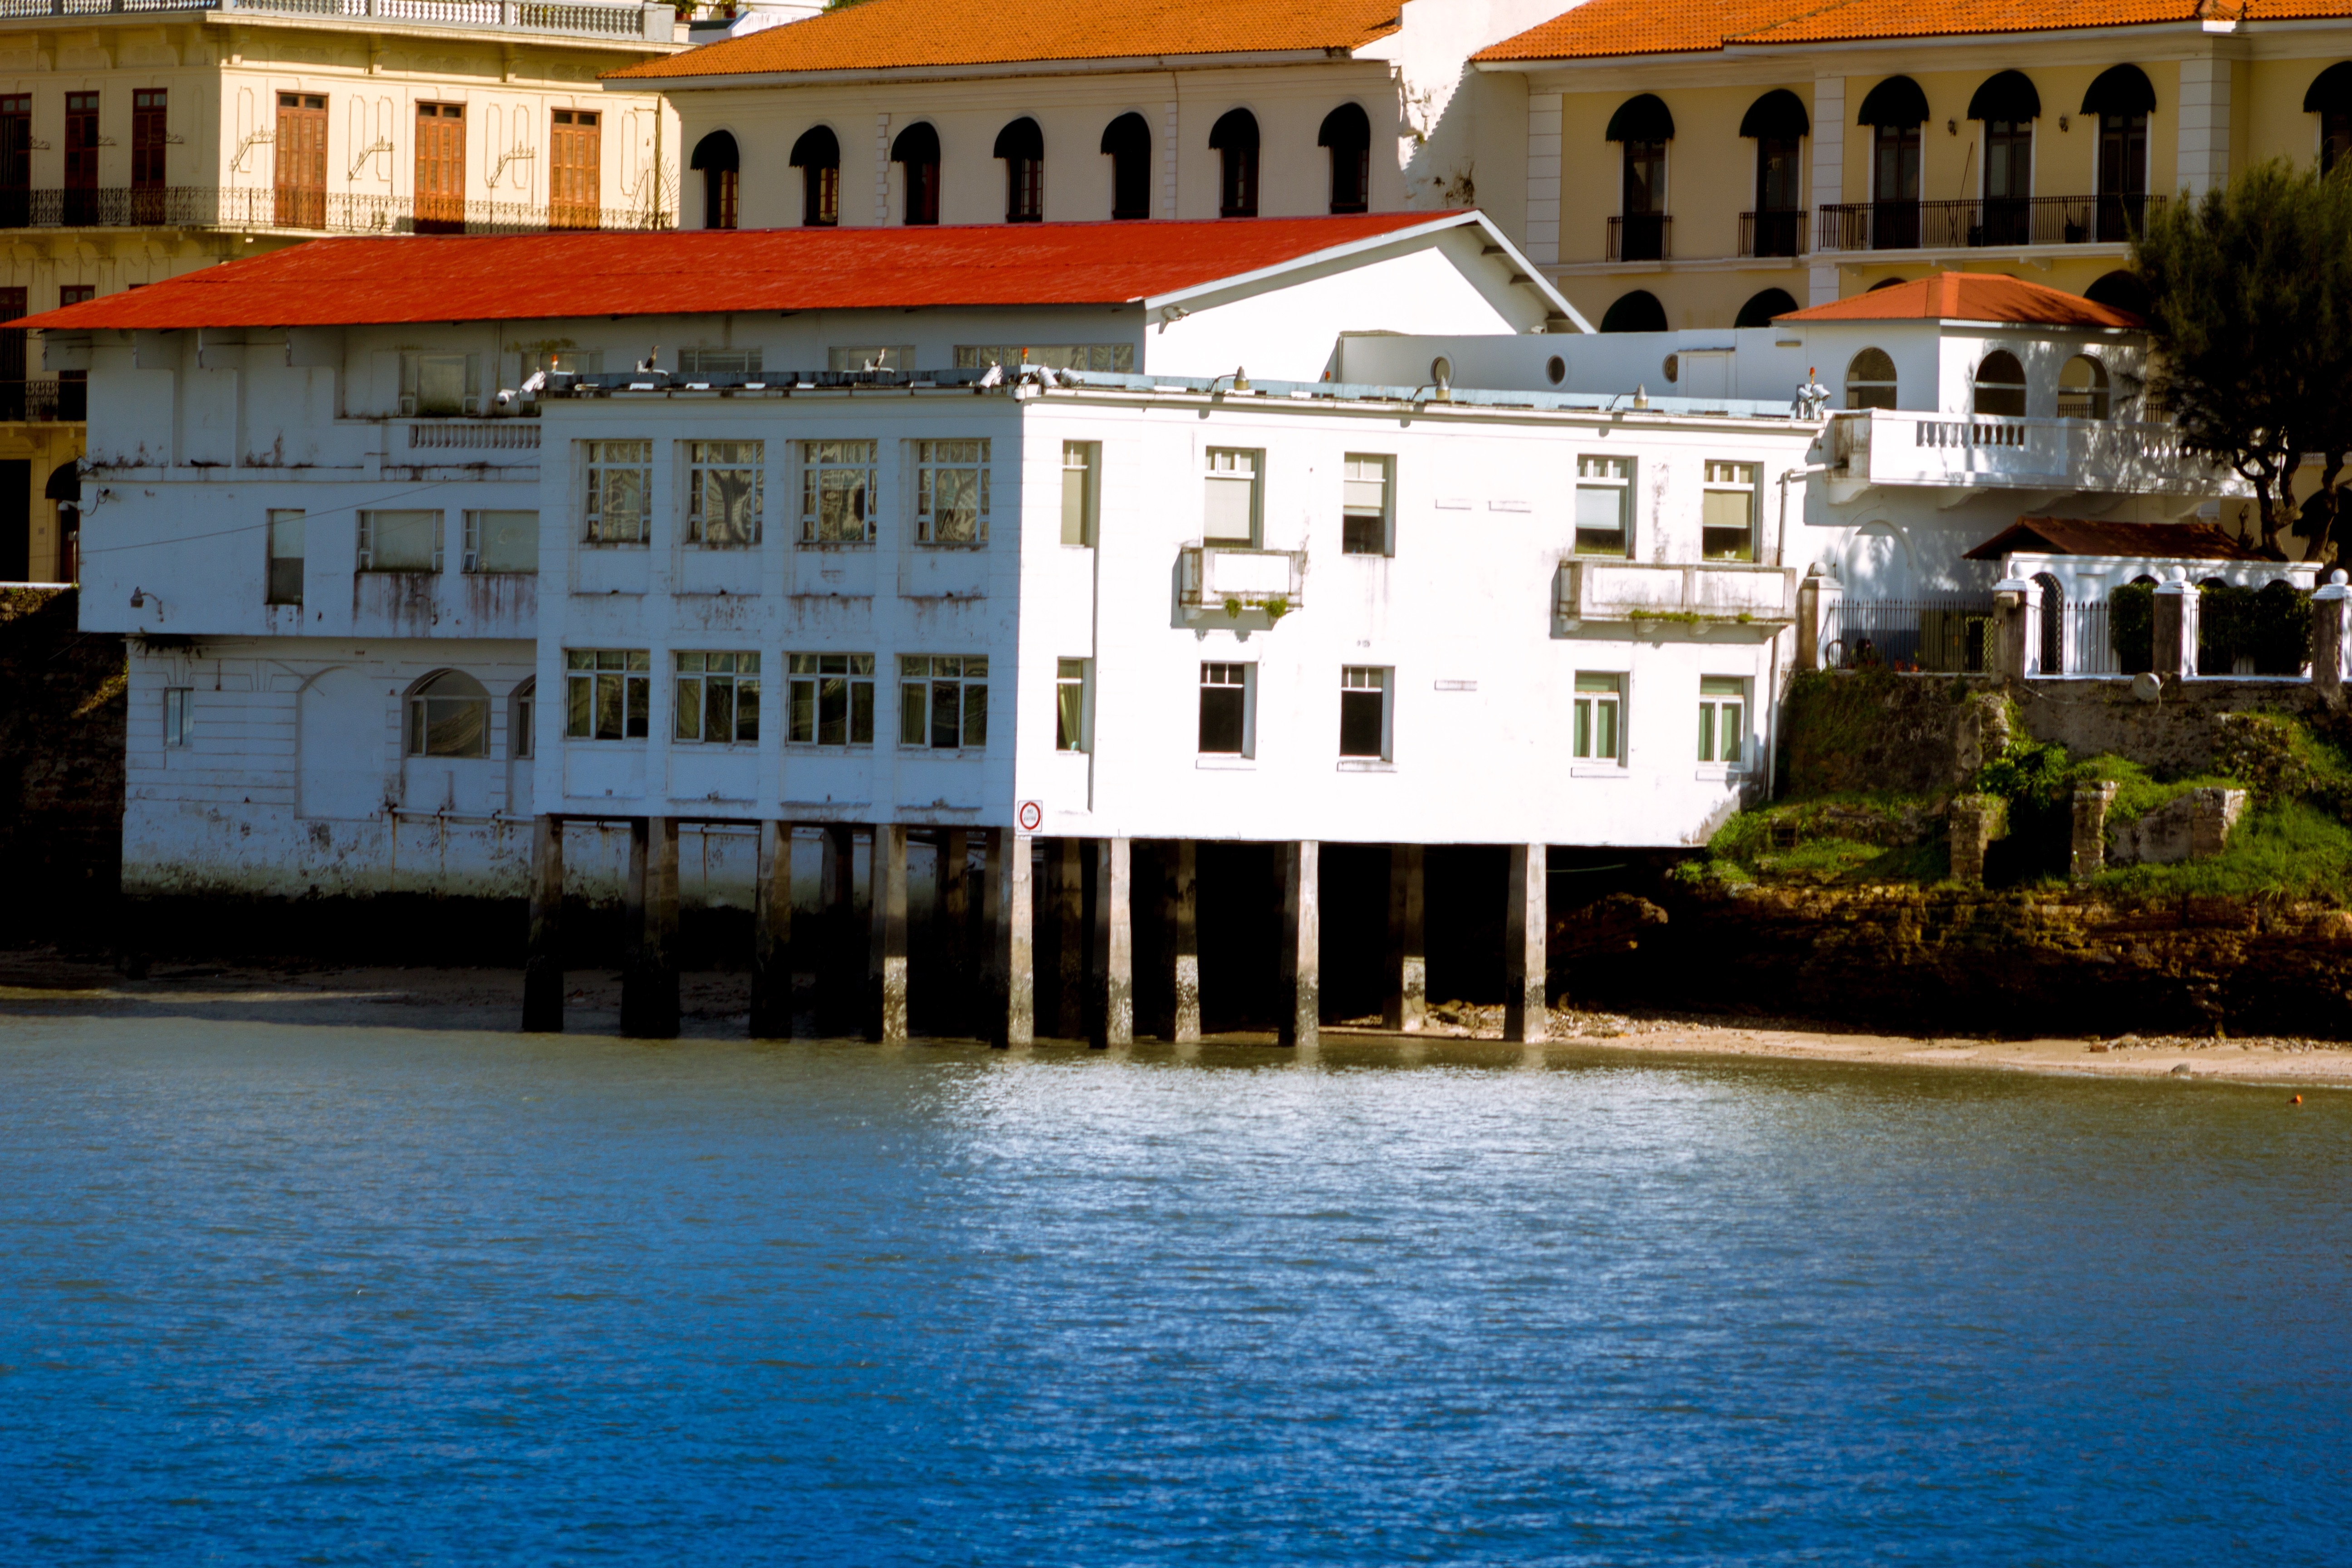
house, town, palace, vacation, vehicle, tourism, waterway, estate